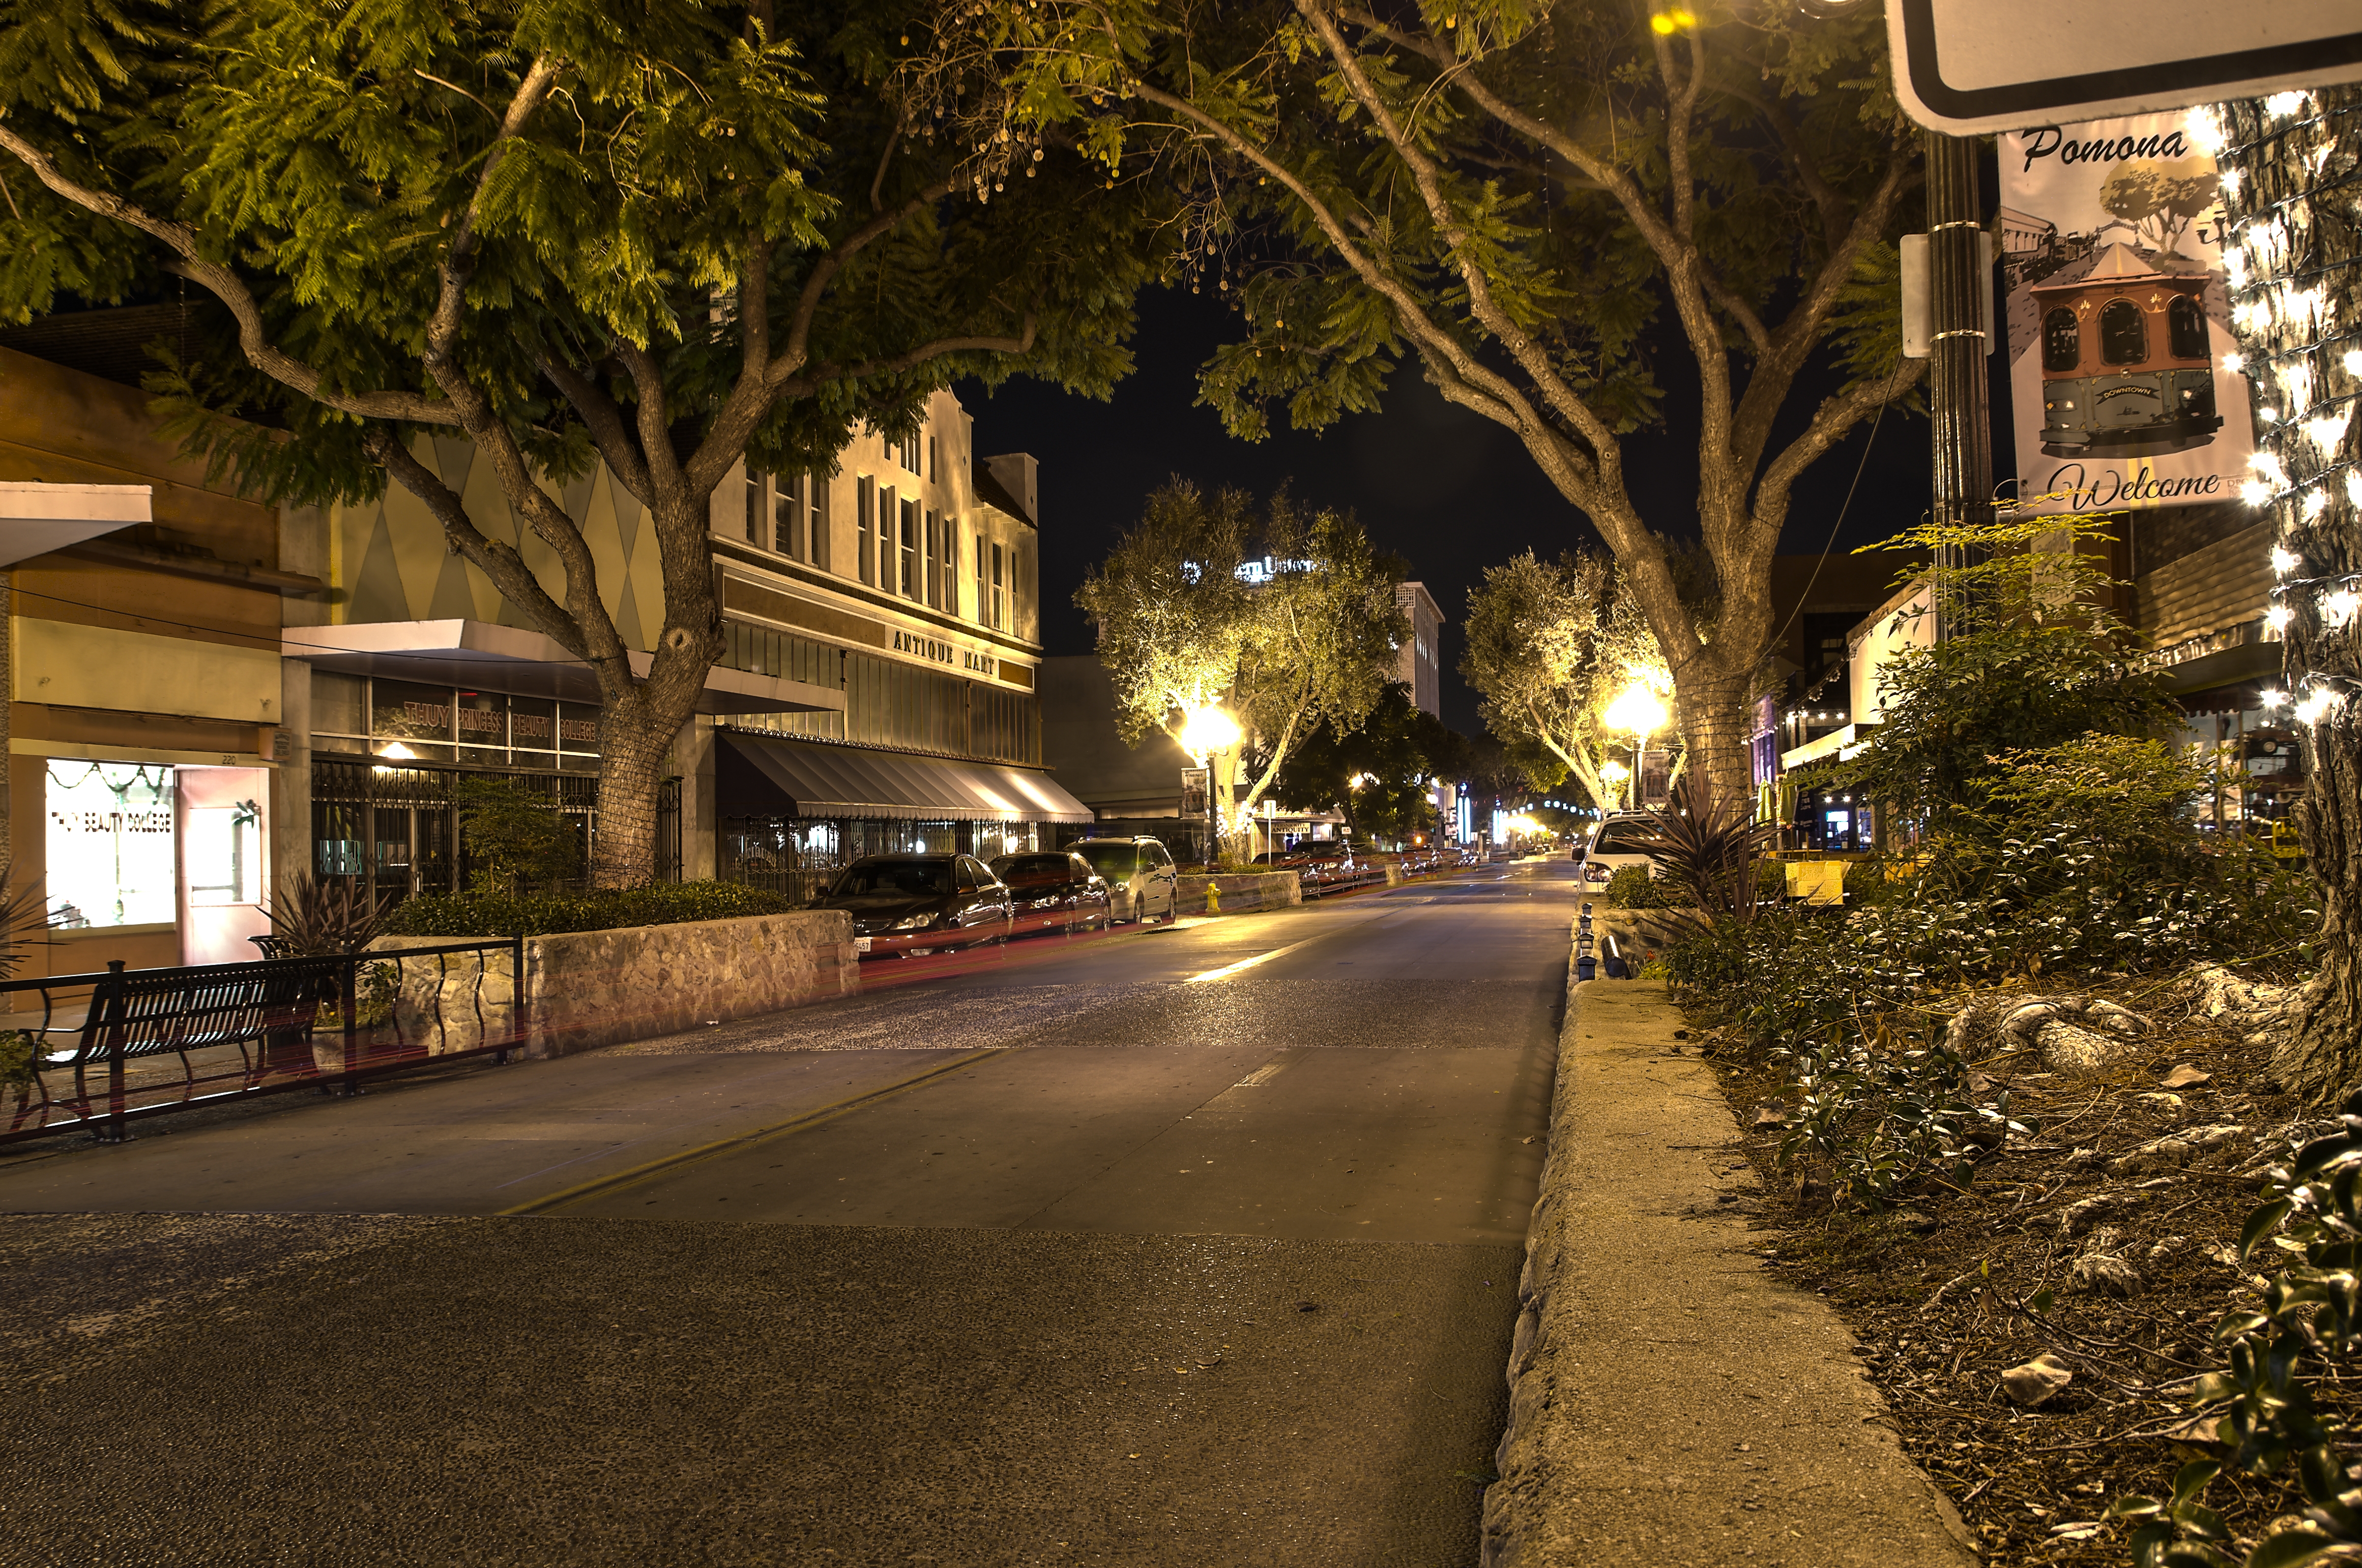
city, night, neighbourhood, light, town, tree, street, road, lighting, road surface, lane, infrastructure, building, home, architecture, residential area, thoroughfare, house, evening, asphalt, street light